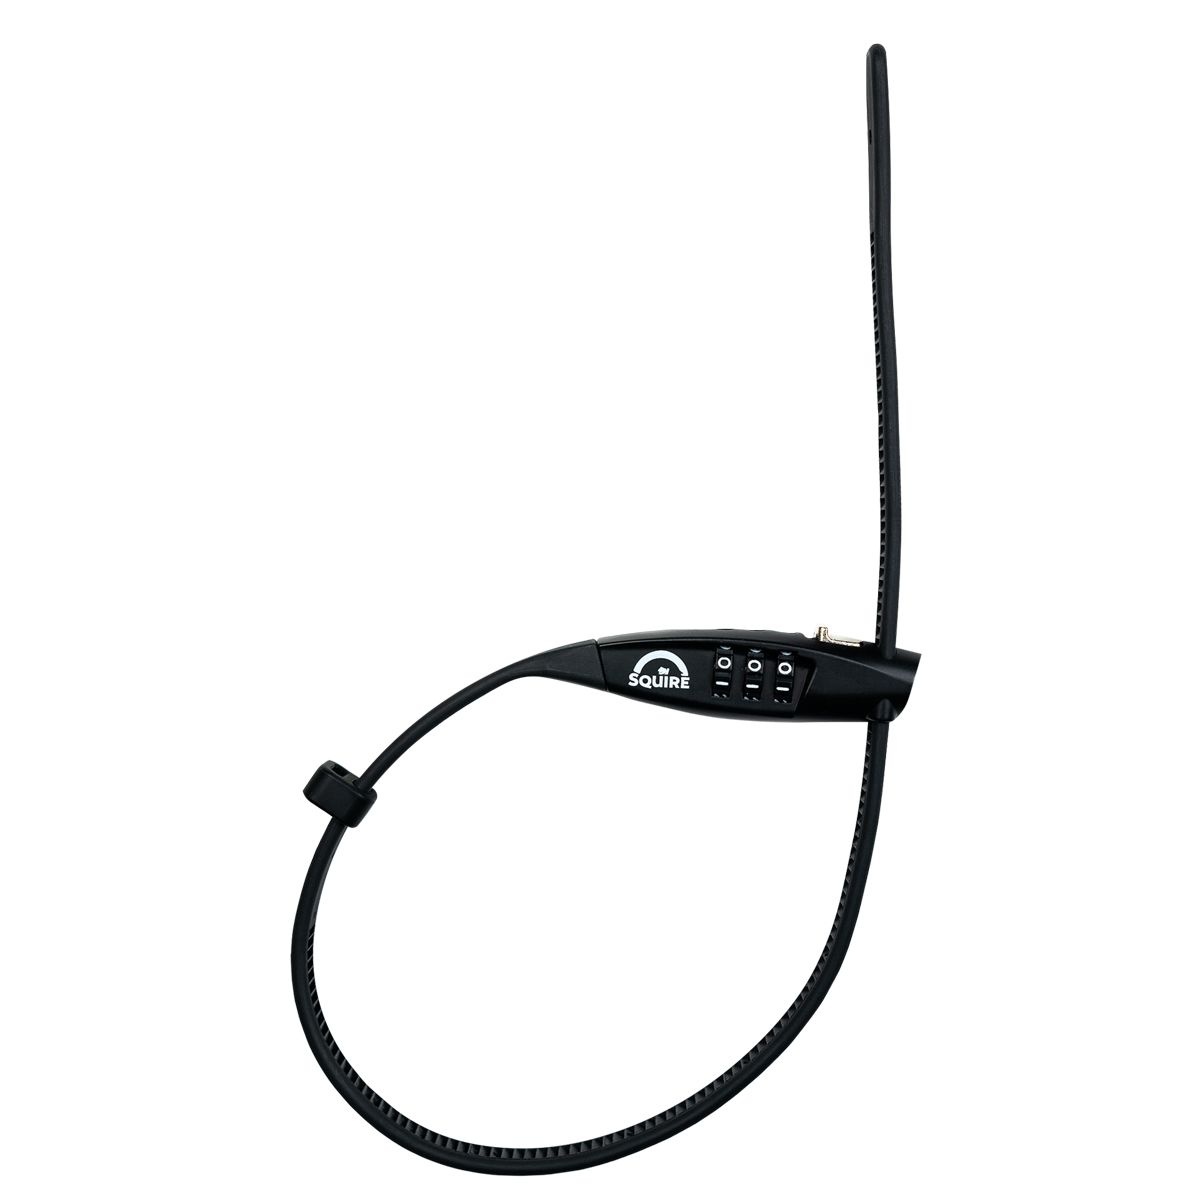
Squire Straplok Combi 10
Ultra-Lightweight Zip-Tie Style Combination Bike Lock The Squire Straplok Combi 10 is the ultimate lightweight lock for cyclists who want quick, flexible security on the go. Designed in a clever zip-tie style , it’s compact, easy to use and perfect for short stops or low-risk environments like café rides, bikepacking trips, and everyday errands. Built around a 10mm stainless steel core for dependable strength, the Straplok Combi 10 resists tampering and pull attacks while remaining incredibly light. The durable zinc alloy lock head features a 3-wheel recodeable combination , so you can set your own code without the need for keys. A rubber-grip Straplok holder keeps it neat and tidy in your pocket, bag, or pannier, ready for whenever you need it. With a 450mm locking length , it’s ideal for securing helmets, wheels, accessories, luggage, or even skis and snowboards when you’re on the move. Available in five colours and built with Squire’s trusted attention to detail, the Straplok Combi 10 is a brilliantly simple, portable, and reliable way to keep your gear safe wherever your adventures take you. KEY FEATURES Easy to use 3-wheel re-codable locking combination Durable lock head made from robust zinc alloy 10mm wide stainless steel core resistant to tampering and opportunist theft Tough pull resistance Outer Straplok casing made from anti-scratch plastic Rubber grip Straplok holder enables neat and compact storage in your pocket, bag or cycle luggage Locking length 450mm Available in 5 colours
Brand: Squire
Category: Sporting Goods > Outdoor Recreation > Cycling > Bicycle Accessories > Bicycle Locks > Bicycle Zip Ties